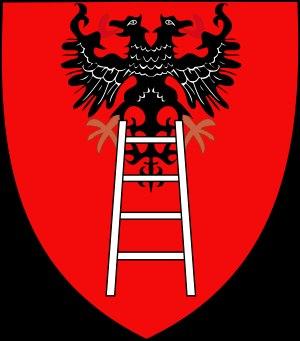
L'histoire de Vérone s'étend de l'installation du premier habitat, probablement néolithique, sur le mont Saint-Pierre, jusqu'à nos jours. Les monuments, les rues, les ponts et les places de la ville témoignent de cette histoire ancienne, ainsi que le sous-sol qui recèle les ruines et les traces des antiques civilisations.